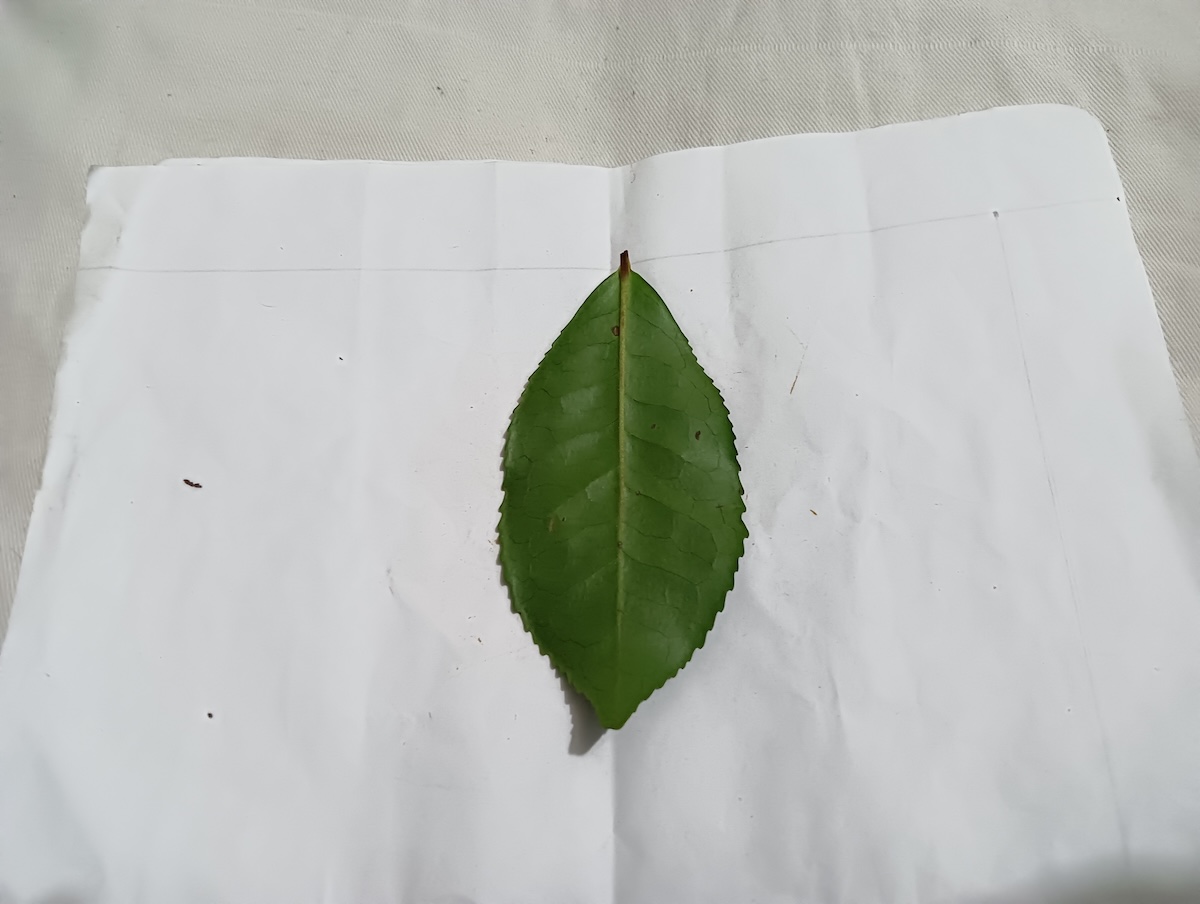
Label: Healthy leaf